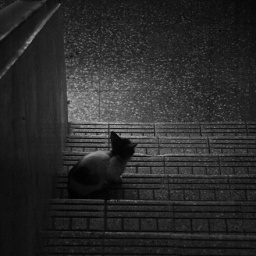
kitty cat in my apartment building.a series.